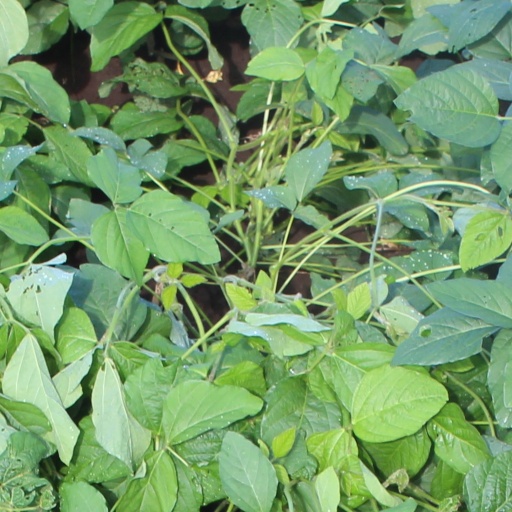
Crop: soybean